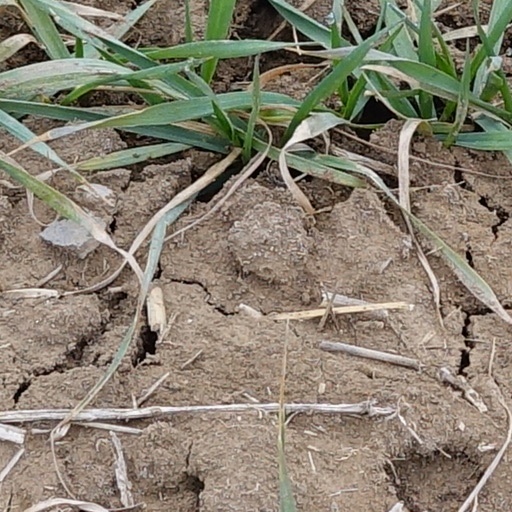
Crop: wheat